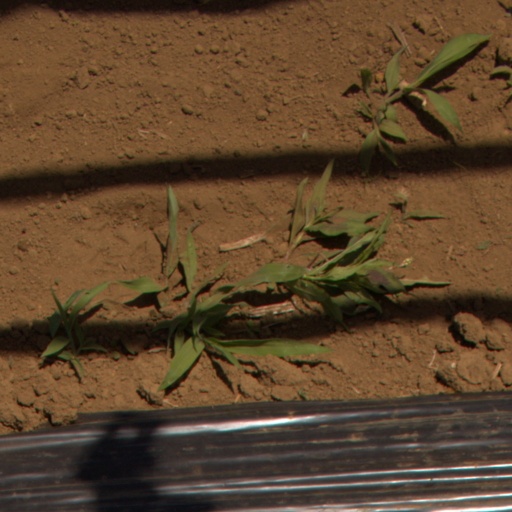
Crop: Jerusalem artichoke